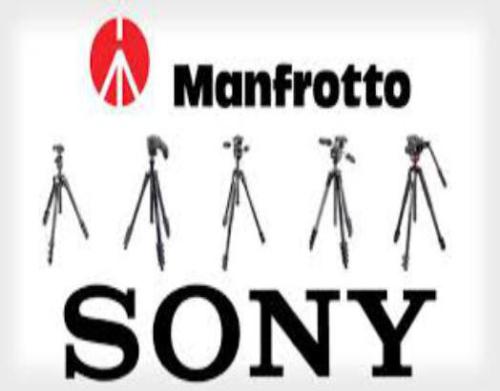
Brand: manfrotto
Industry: Electronic